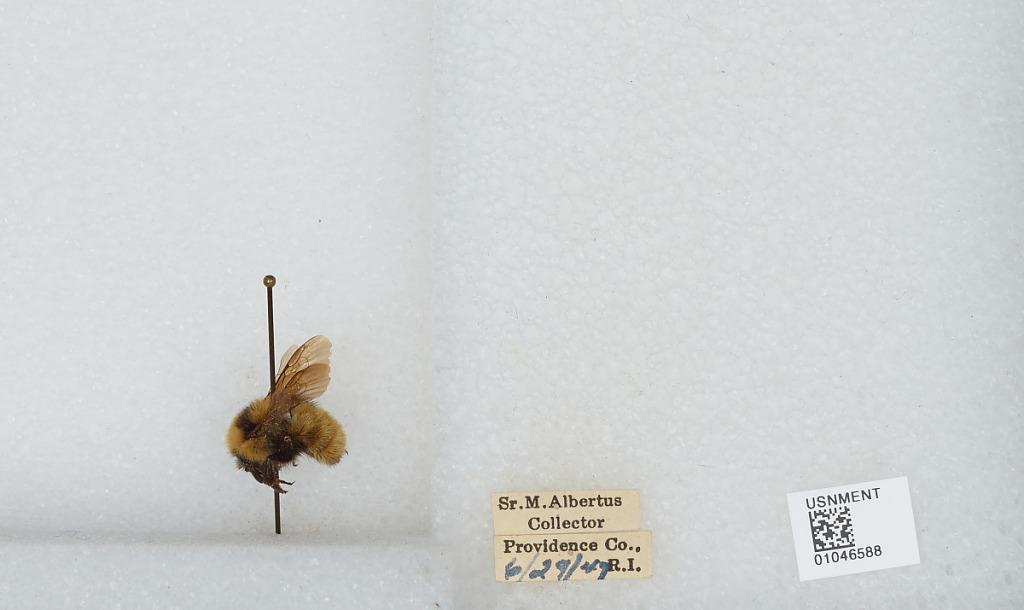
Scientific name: Bombus sp.
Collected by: M. Albertus
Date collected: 1949-6-29
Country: United States
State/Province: Rhode Island
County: Providence
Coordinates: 41.87, -71.58